Eleuterio Derkes Grammar School

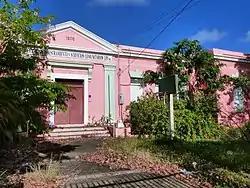
The school in 2017

The Eleuterio Derkes Grammar School is a historic school building in Guayama, Puerto Rico. It was built in 1908, during a period when schools were gaining importance as civic institutions in Puerto Rico. Its simplified Neoclassical design emphasized this shift, and it became a prototype for a generation of school construction on the island. It additionally signifies a transition in construction technologies from wood to concrete. In 1987, architect Jorge Rigau observed that the building had survived in a nearly unaltered state, a rarity among schools of its era.